Society Hill

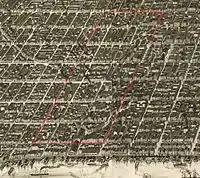
Society Hill (1886)

Society Hill was initially known as the Dock Ward, an appropriate designation until the post-World War II period when the shipping industry declined and relocated. The Dock Ward, first defined in 1705, was one of the ten original wards that the city used to subdivide land east of 7th Street. As part of the 1854 Act of Consolidation, the Dock Ward was renamed the 5th Ward. The wards were realigned in 1965 and the boundaries of the 5th Ward no longer correspond to Society Hill's boundaries.